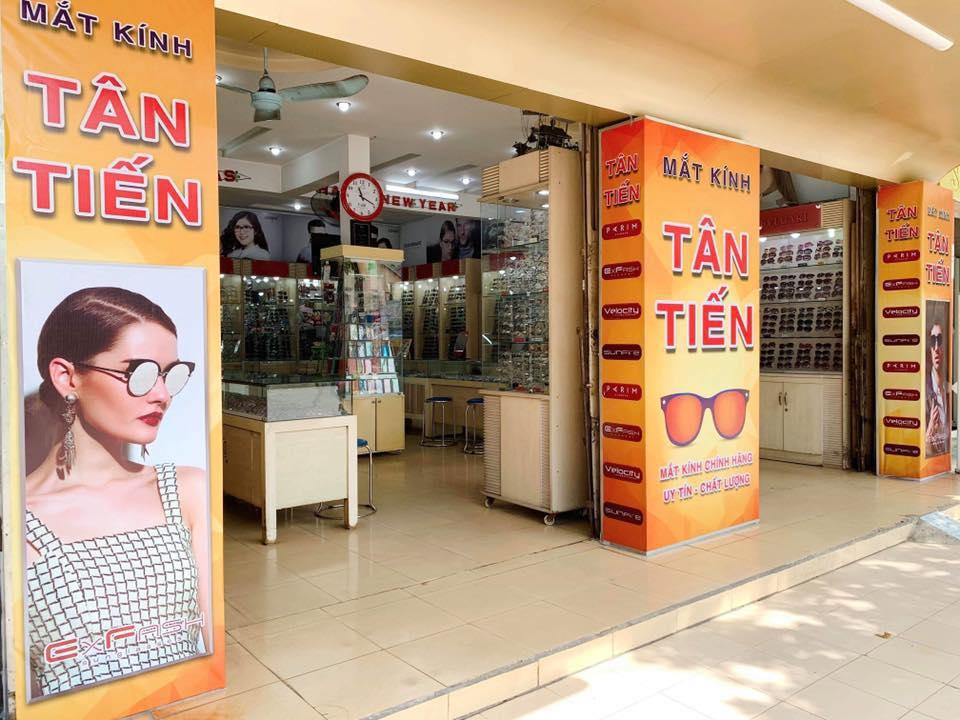
ở trong những cái tủ kính là sự xuất hiện của những cái mắt kính